Meitei festivals

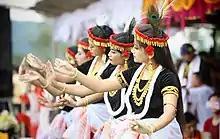
Meitei women performing ceremonial dance

Meitei festivals are an integral part of the cultural heritage of the Meitei people, an ethnic group native to the Indian state of Manipur. The festivals often celebrate events from Ancient Manipur and often coinciding with seasonal changes. These festivals reflect the unique customs and traditions of the Meitei community, and are celebrated with great enthusiasm and zeal. There are various festivals celebrated throughout the year, each with its own significance and rituals.